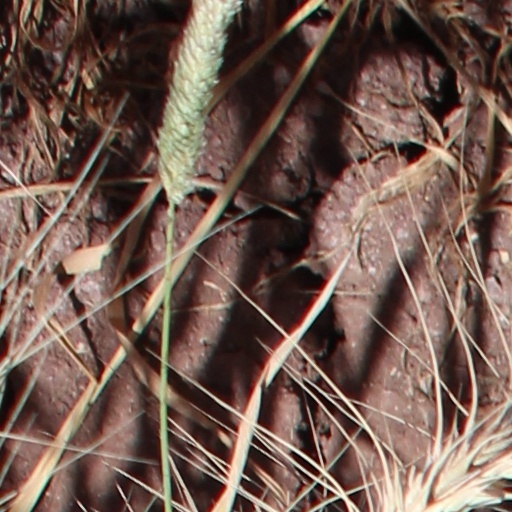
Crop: wheat